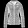
Label: Coat